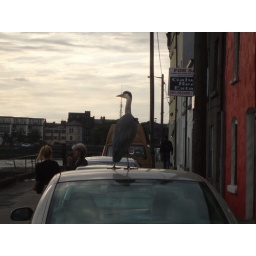
Herron bird sitting on car in Galway City